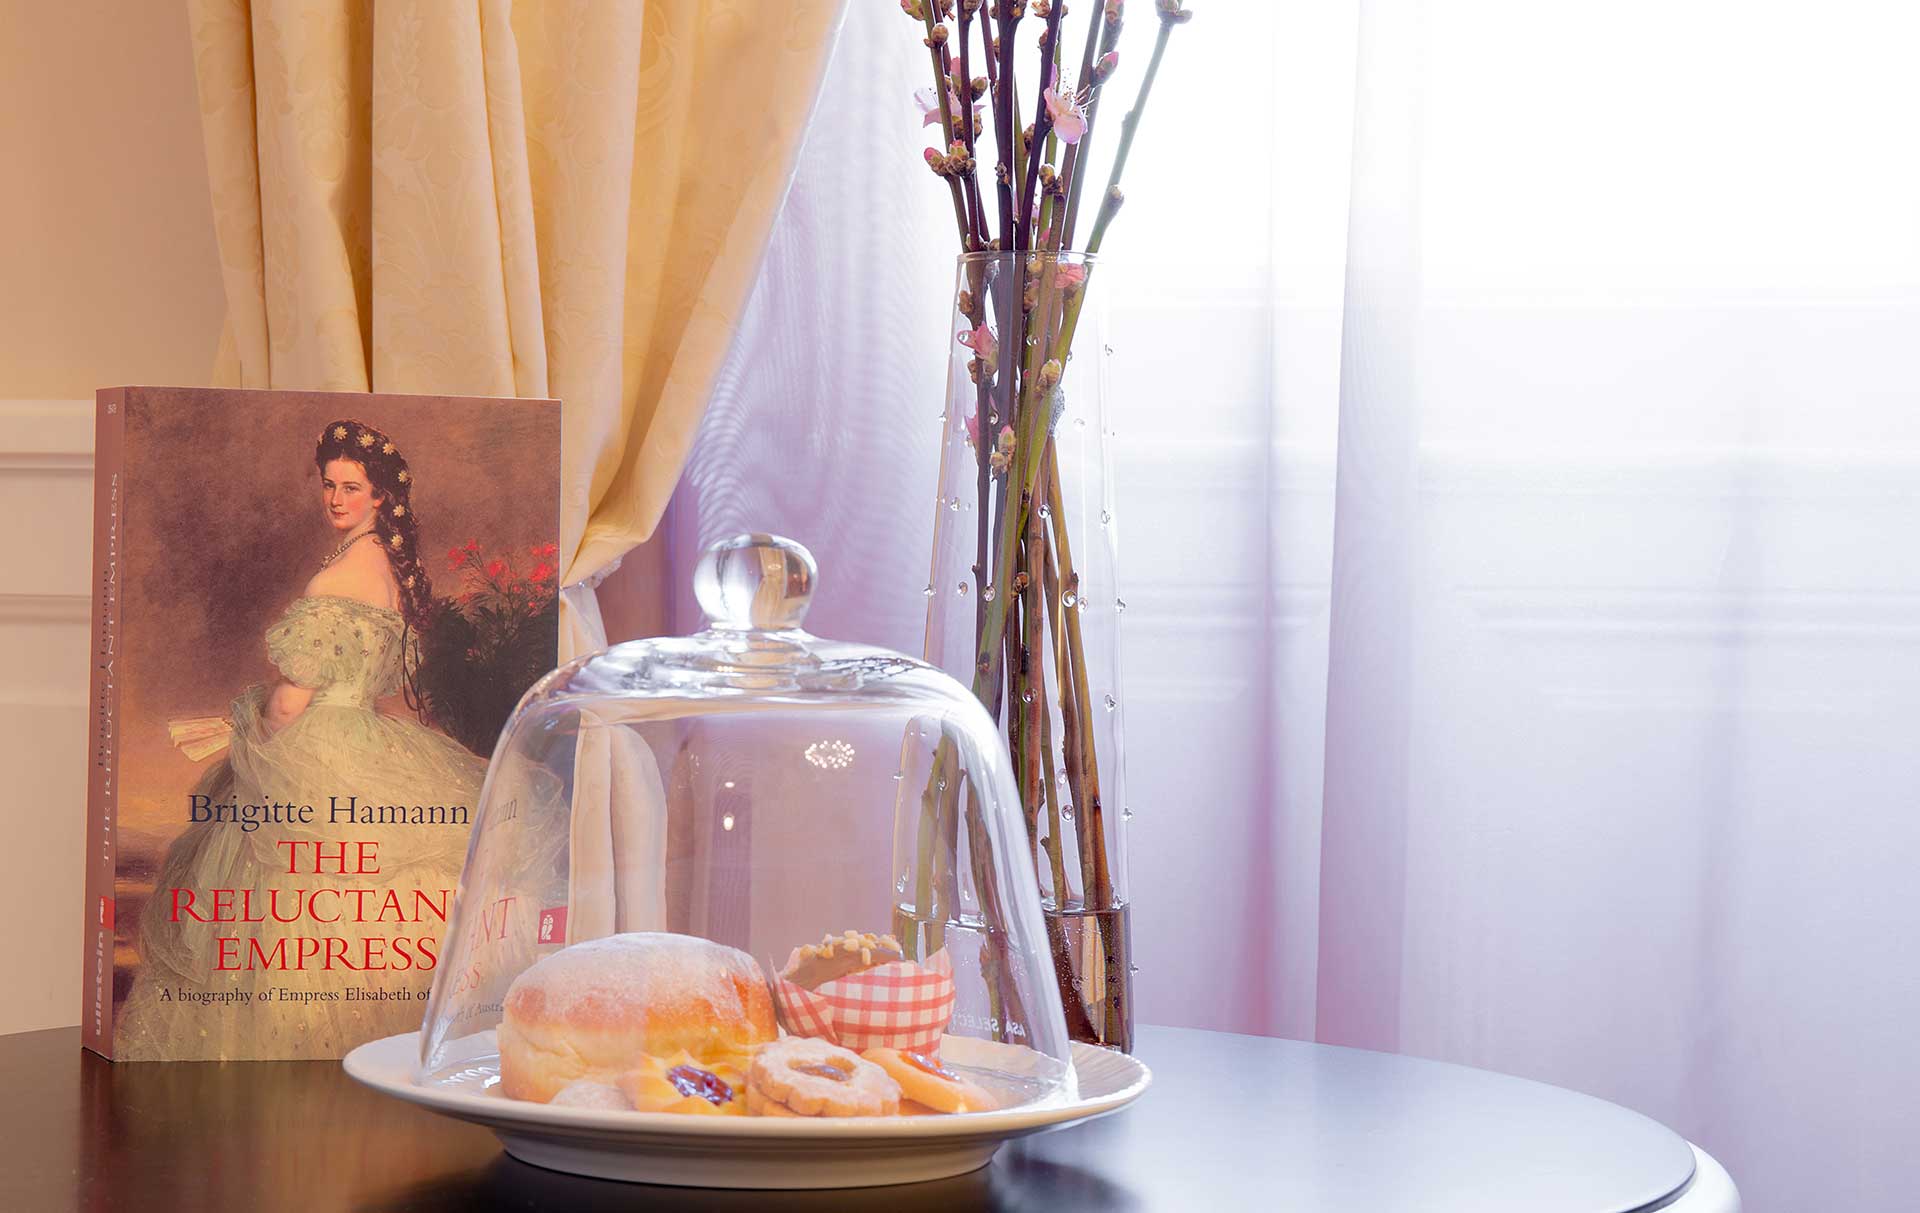
bedroom, pink, room, peach, centrepiece, interior design, table, glass, breakfast, brunch, furniture, tableware, food, still life, flower, house, still life photography